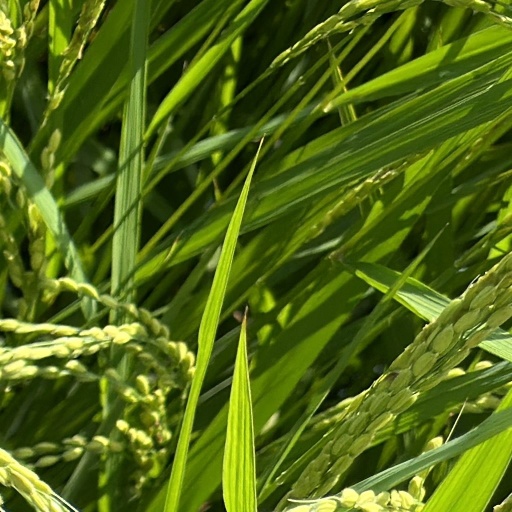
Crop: rice